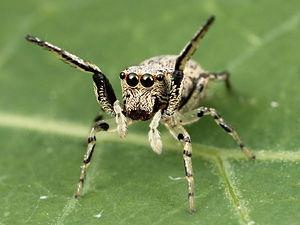
Zygoballus rufipes ♀.
Zygoballus rufipes est une espèce d'araignées aranéomorphes de la famille des Salticidae.